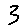
Label: 3